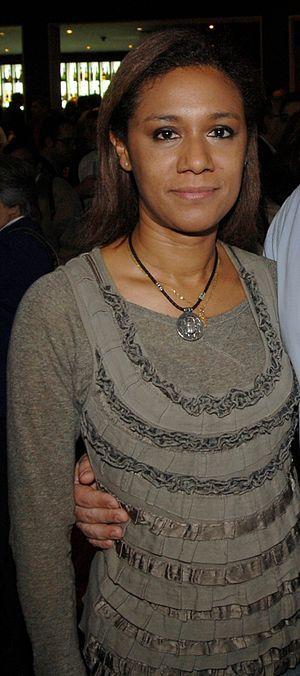
Dolores Johnson Sastre, plus connue comme Lola Johnson, née à Valence en 1969, est une femme politique et journaliste valencienne, affiliée au Parti populaire.